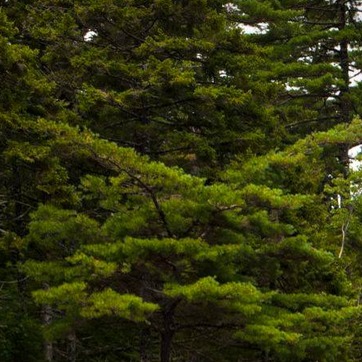
Material: foliage